Kulcharam

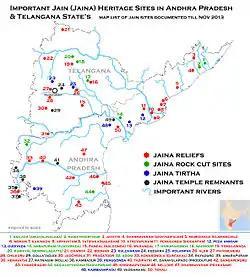
Kulcharam is an important Jain Tirtha in present-day Medak district of Andhra Pradesh state

Kulcharam is a village and mandal in Medak district of Telangana, India.